Kombolcha

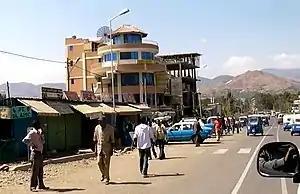
Looking west in the town centre

Kombolcha is also home to Kombolcha Steel products, a metalworking factory that is part of MIDROC, a conglomerate owned by businessman Sheikh Mohammed Al Amoudi. Another industry in this town is the Kombolcha Textile Factory (KTF), which announced 9 March 2009 that it was beginning a 190 million Birr modernization project to improve the quality of its projects. At the time of the announcement, the KTF exported its goods to Italy, Sweden, Belgium, and China.